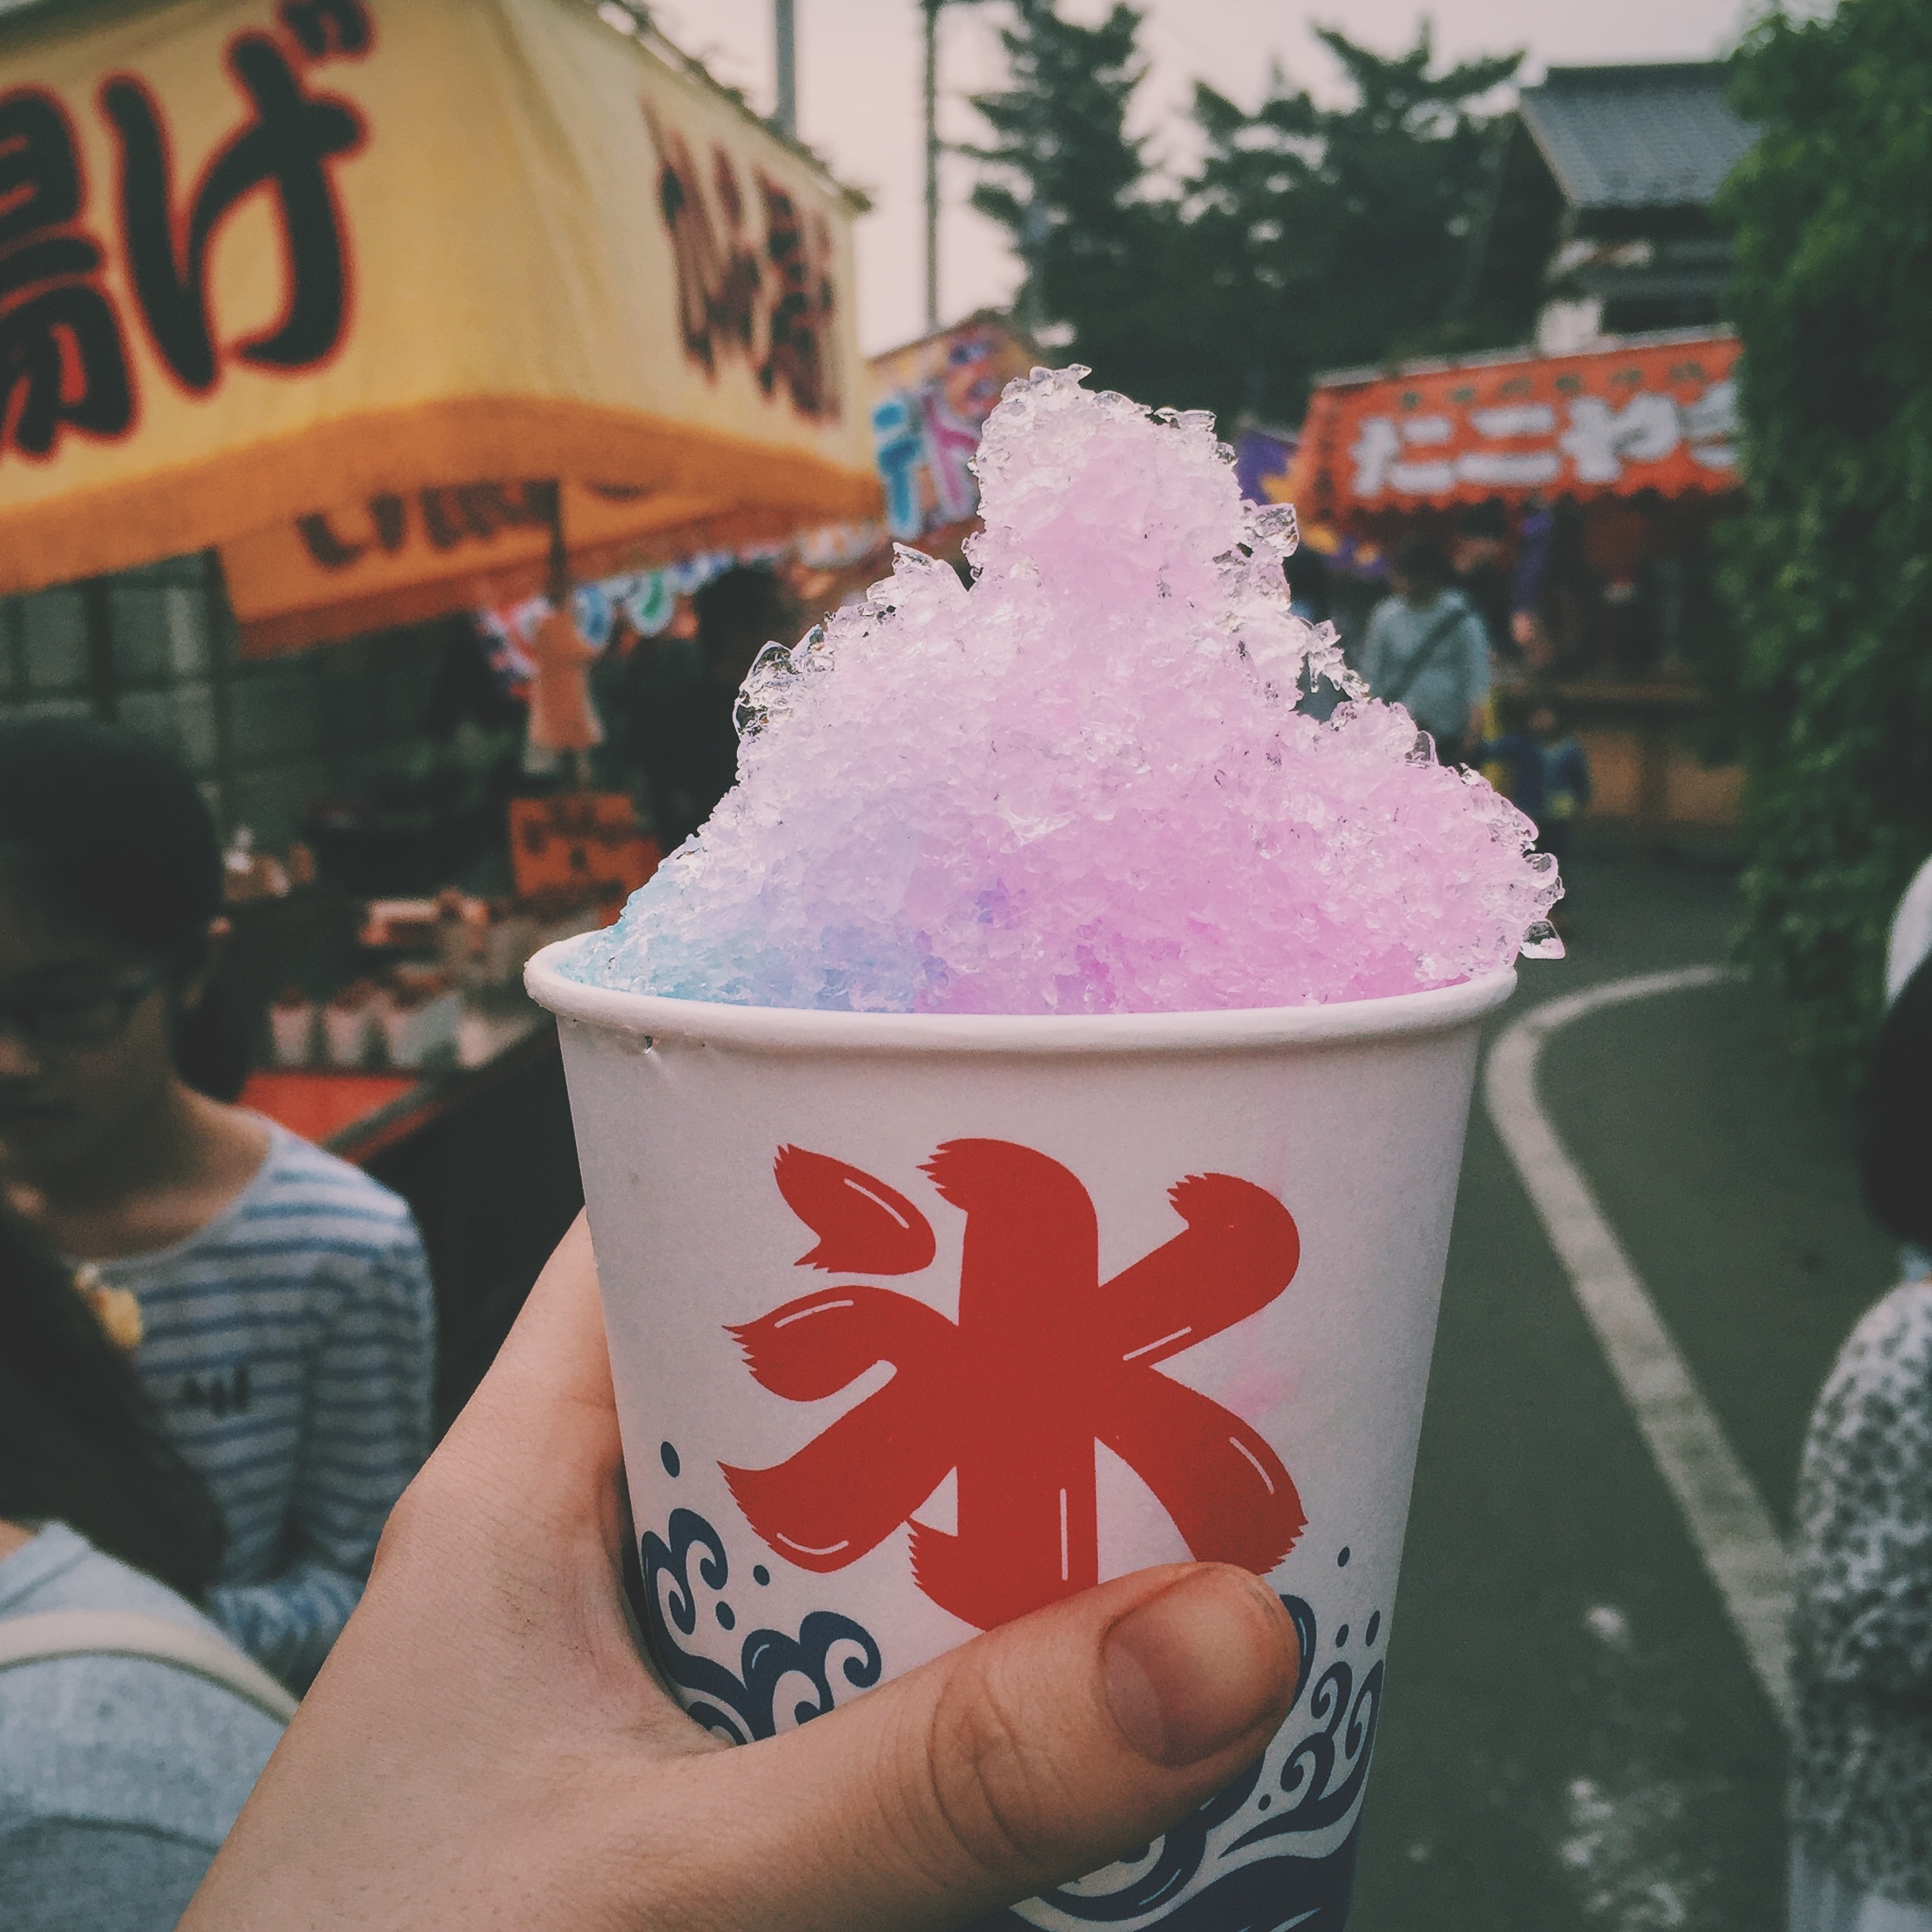
hand, cold, street, flower, cup, ice, food, color, drink, frozen, dessert, festival